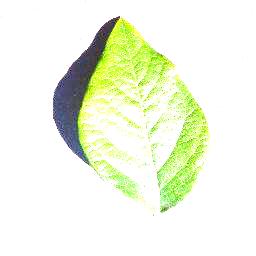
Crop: blueberry
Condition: healthy